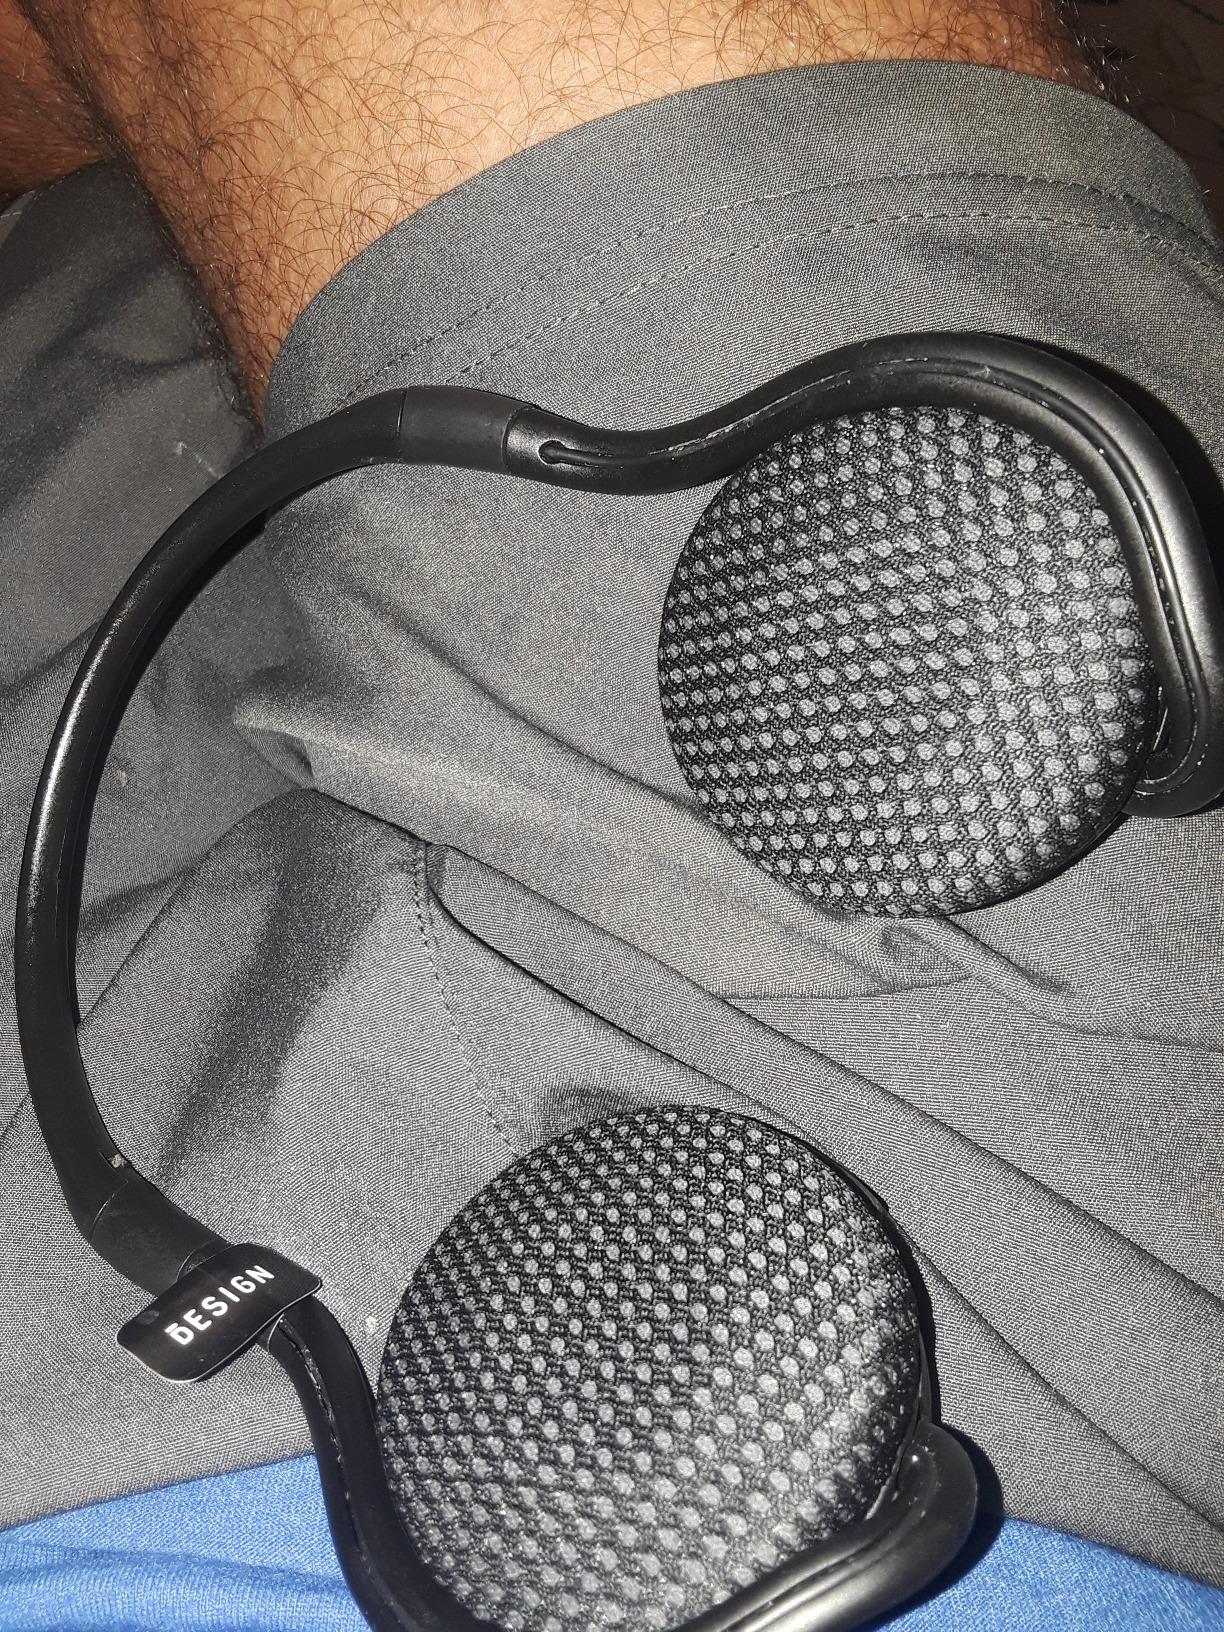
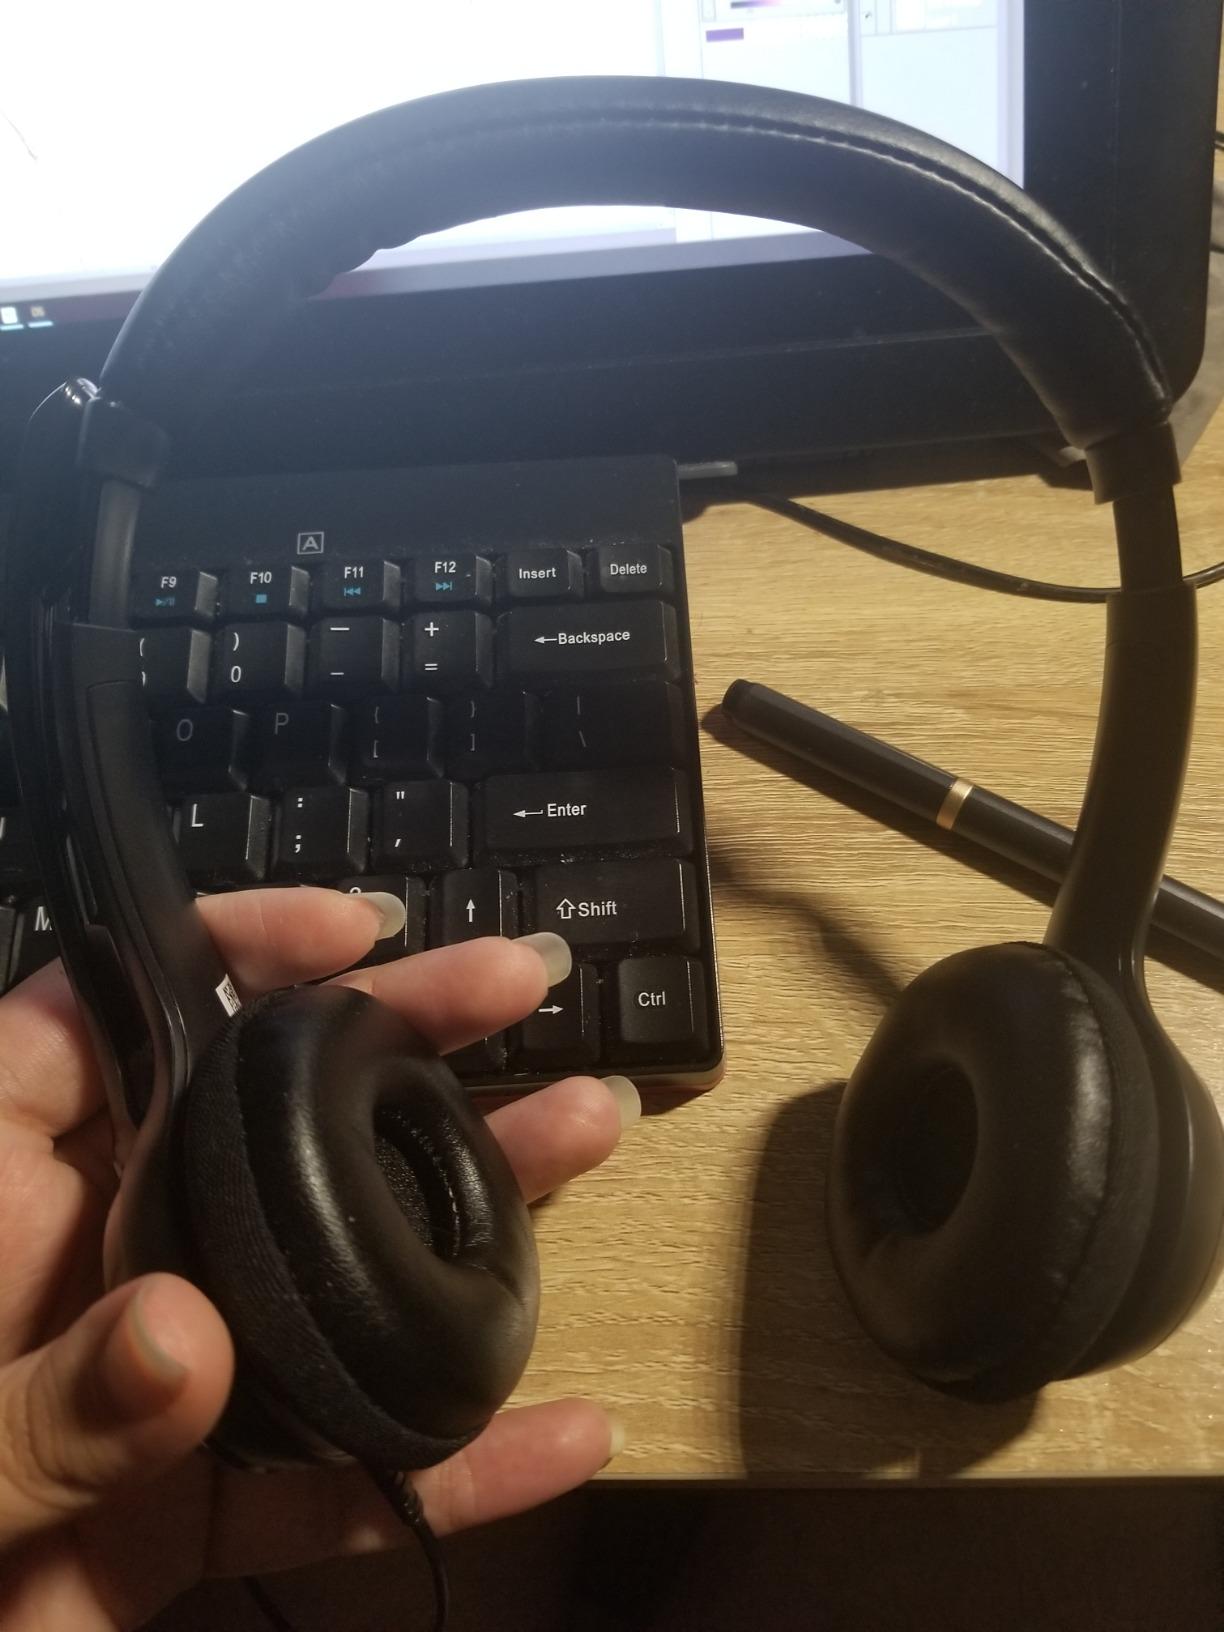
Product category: headphones
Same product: no